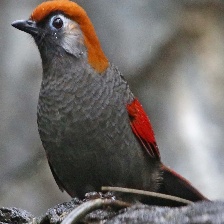
Species: RED TAILED THRUSH
Scientific name: NEOCOSSYPHUS RUFUS